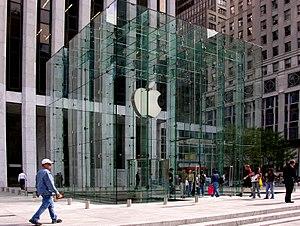
Apple Inc., anciennement Apple Computer Inc., est une entreprise multinationale américaine d'informatique, créée le 1ᵉʳ avril 1976 à Cupertino, puis constituée sous forme de société le 3 janvier 1977. De sa création à l'entreprise telle qu'elle existe aujourd’hui, Apple a connu les diverses phases de l'évolution du monde informatique, partant d'un monde sans ordinateur personnel à une société du XXIᵉ siècle interconnectée par l'intermédiaire de terminaux fixes et mobiles. Son histoire est particulièrement liée à celle de l'un de ses cofondateurs, Steve Jobs, forcé à quitter la firme en 1985, puis réembauché en décembre 1996, avant de devenir CEO de la société en 1997. Parmi les produits phares qu'a connus Apple depuis sa création, se trouvent l'Apple I et II, le Macintosh, l'iPod, l'iPhone et l'iPad.
Apple [ˈæpəl] est une entreprise multinationale américaine qui crée et commercialise des produits électroniques grand public, des ordinateurs personnels et des logiciels informatiques. Parmi les produits les plus connus de l'entreprise se trouvent les ordinateurs Macintosh, l'iPod, l'iPhone et l'iPad, la montre Apple Watch, le lecteur multimédia iTunes, la suite bureautique iWork, la suite multimédia iLife ou des logiciels à destination des professionnels tels que Final Cut Pro et Logic Pro. En 2019, l'entreprise emploie 137 000 employés et exploite 506 Apple Stores répartis dans 25 pays et une boutique en ligne où sont vendus les appareils et logiciels d'Apple mais aussi de tiers. Son bénéfice annuel pour l'année 2019 est de 55,2 milliards de dollars.